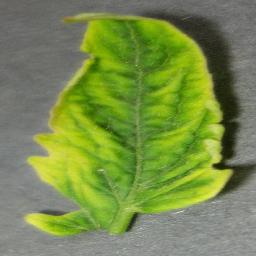
Label: Tomato___Tomato_Yellow_Leaf_Curl_Virus